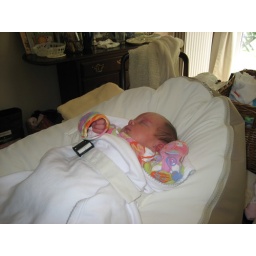
Charlotte in her bean bag chair